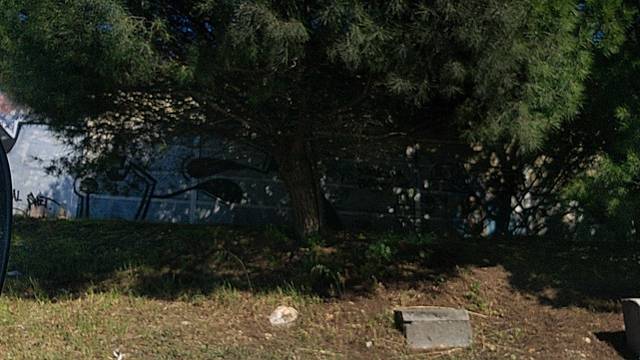
Region: Portugal
Coordinates: 38.757, -9.169